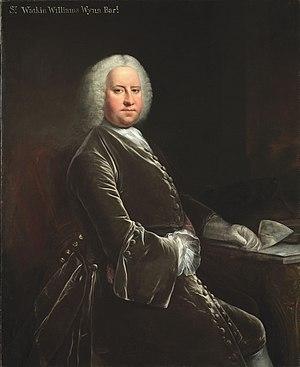
Sir Watkin Williams-Wynn, 3ᵉ baronnet, était un propriétaire terrien gallois, un homme politique conservateur et un éminent sympathisant jacobite. Il a contribué à la chute de Robert Walpole en 1742 et a entamé des négociations avec les Stuarts en exil avant le soulèvement jacobite de 1745, sans toutefois y participer lui-même. Il mourut dans un accident de chasse en 1749.